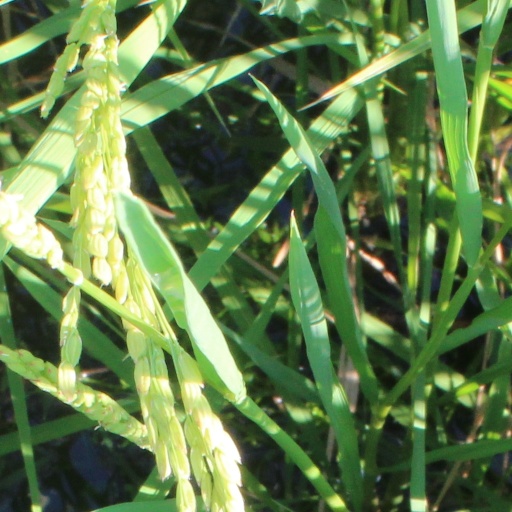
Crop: rice